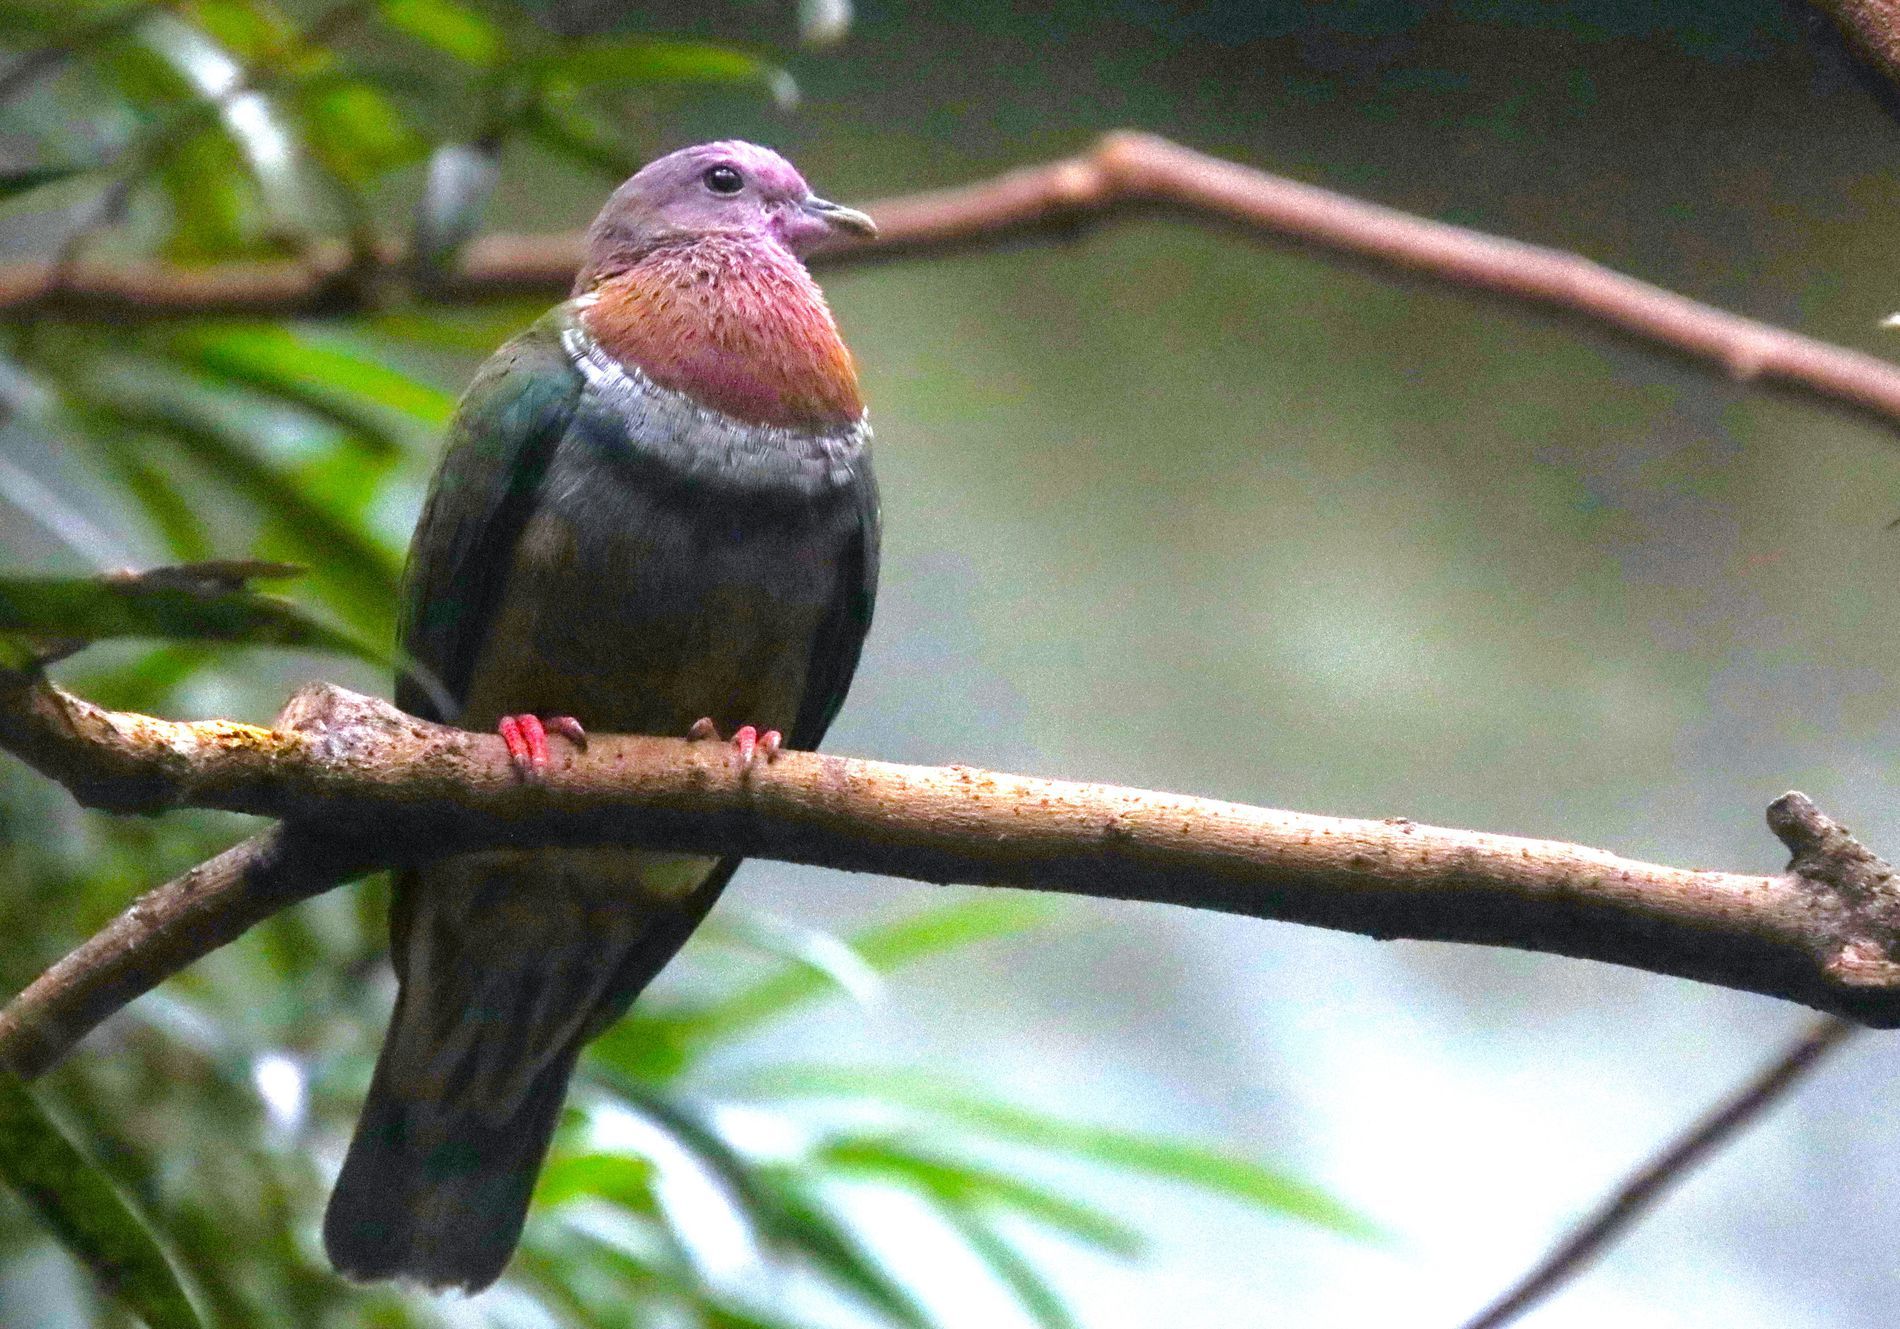
Dove on a Branch
This image features a bird, most likely a Pink-headed Fruit Dove, standing on a tree branch and surrounded by a blurred background.
This is a medium shot of a Pink-headed Fruit Dove standing on a tree branch. The background is blurred, making the dove the main focus of the composition and capturing its fine details like a pinkish-purple head and neck, green back, grey body, and pink feet. The hint of green in the background suggests an outdoor environment. Overall, the image evokes a sense of calm and appreciation for nature.
Labels: Animal, Bird, Pigeon, Dove, Finch, Branch, Blurred Background
Camera: Canon Canon EOS 90D
Aperture: F6.3
Exposure: 1/500 sec
ISO: 6400
Focal length: 177.0 mm